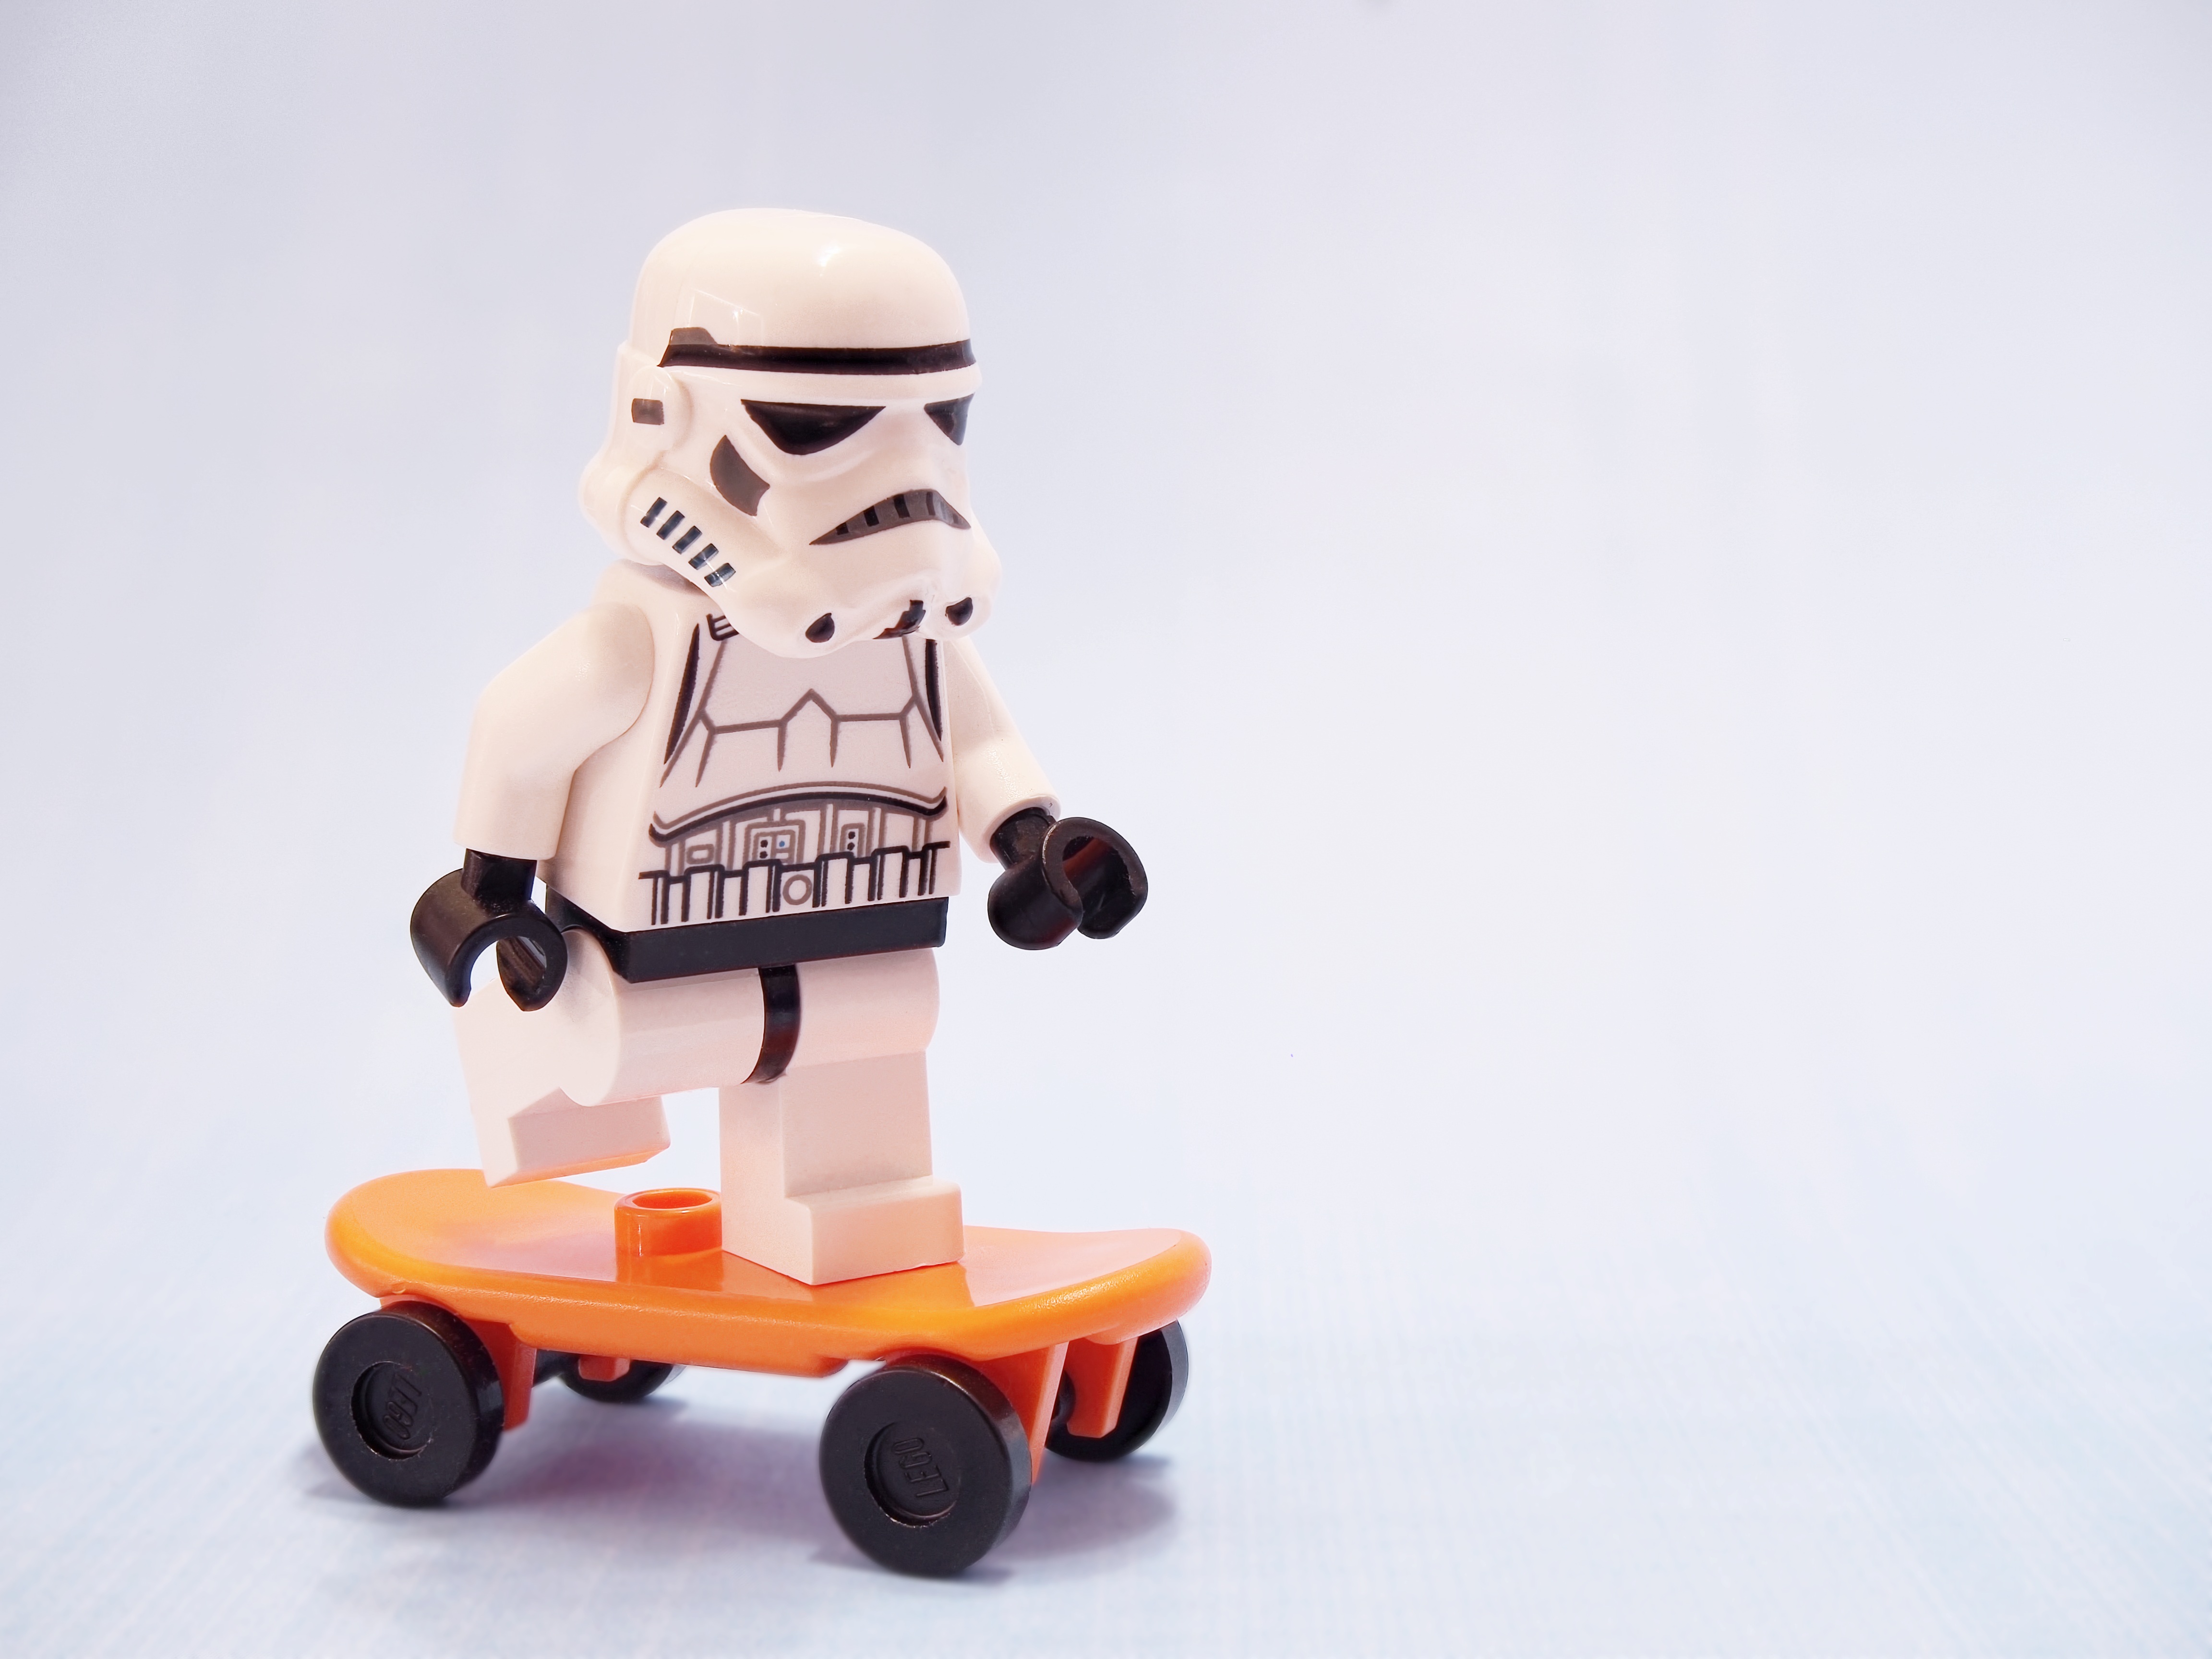
mobile, deck, board, white, skateboard, skate, skateboarding, military, orange, truck, soldier, army, exercise, black, movement, toy, stormtrooper, switch, product, star wars, empire, illustration, skating, figurine, wheels, move, lego, action figure, republic, regular, cartoon, evil, bearing, infantry, goofy, wheelbase